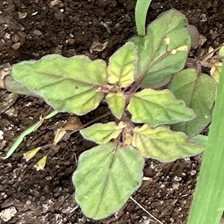
Weed species: Punarnava _(Boerhaavia diffusa)